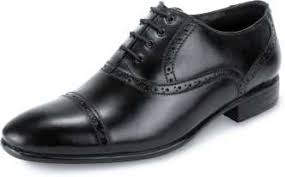
Label: Brogue